The Volcano Ogre

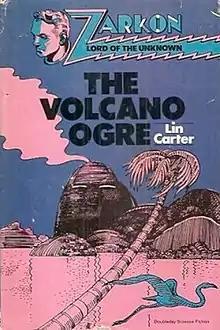
Cover of first edition

The Volcano Ogre is a science fiction novel by American writer Lin Carter, the third his "Zarkon, Lord of the Unknown" series. It was first published in hardcover by Doubleday in 1976, with a paperback edition following from Popular Library in November 1978. It was reissued by Wildside Press in 1999. An ebook edition was issued by Thunderchild Publishing in October 2017.